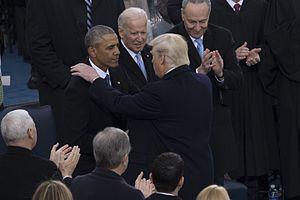
Le président des États-Unis d'Amérique est le chef du pouvoir exécutif, pouvoir prévu par la Constitution des États-Unis aux côtés des pouvoirs législatif et judiciaire du gouvernement fédéral. Selon la Constitution, il est également le commandant en chef des forces armées.